Juan Vargas

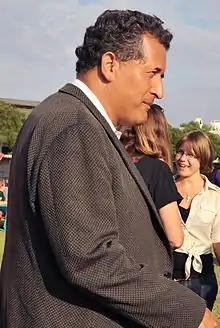
Vargas in 2012

In 2012, when Filner announced he would retire from Congress to run for mayor of San Diego, Vargas endorsed him despite their history of bitter rivalry. Vargas then ran for Filner's seat in the 51st district. In the open primary, he ranked first with 46% of the vote. Republican Michael Crimmins ranked second with 20%, Democratic state senator Denise Moreno Ducheny third with 15%, and four other candidates received single-digit percentages. In November, he defeated Crimmins 71%–29%.